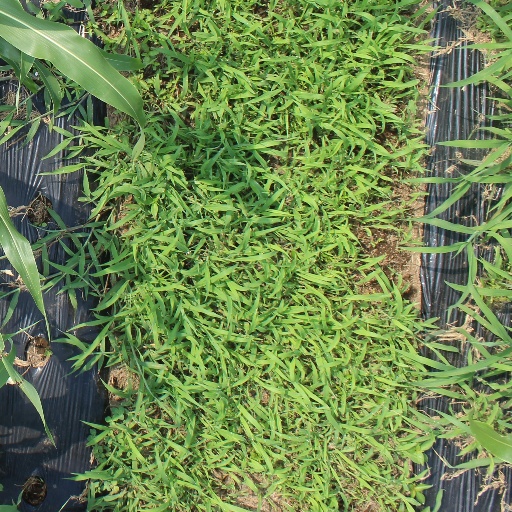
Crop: sorghum